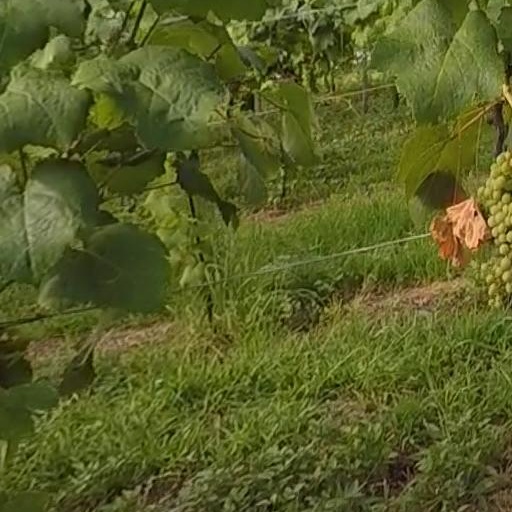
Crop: grape